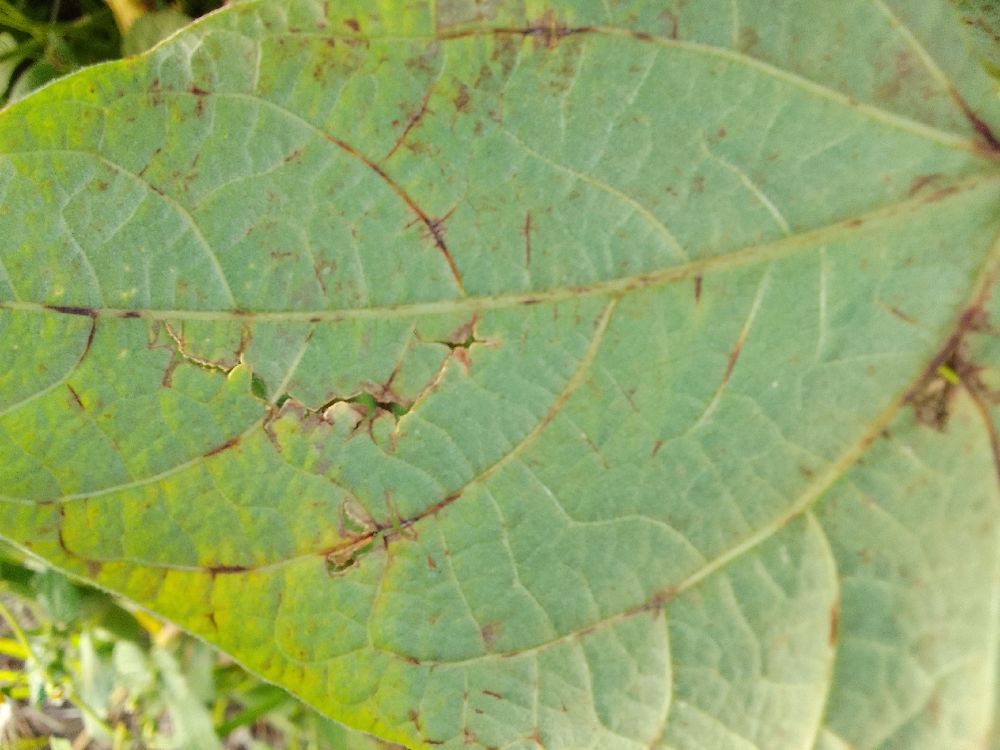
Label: anthracnose